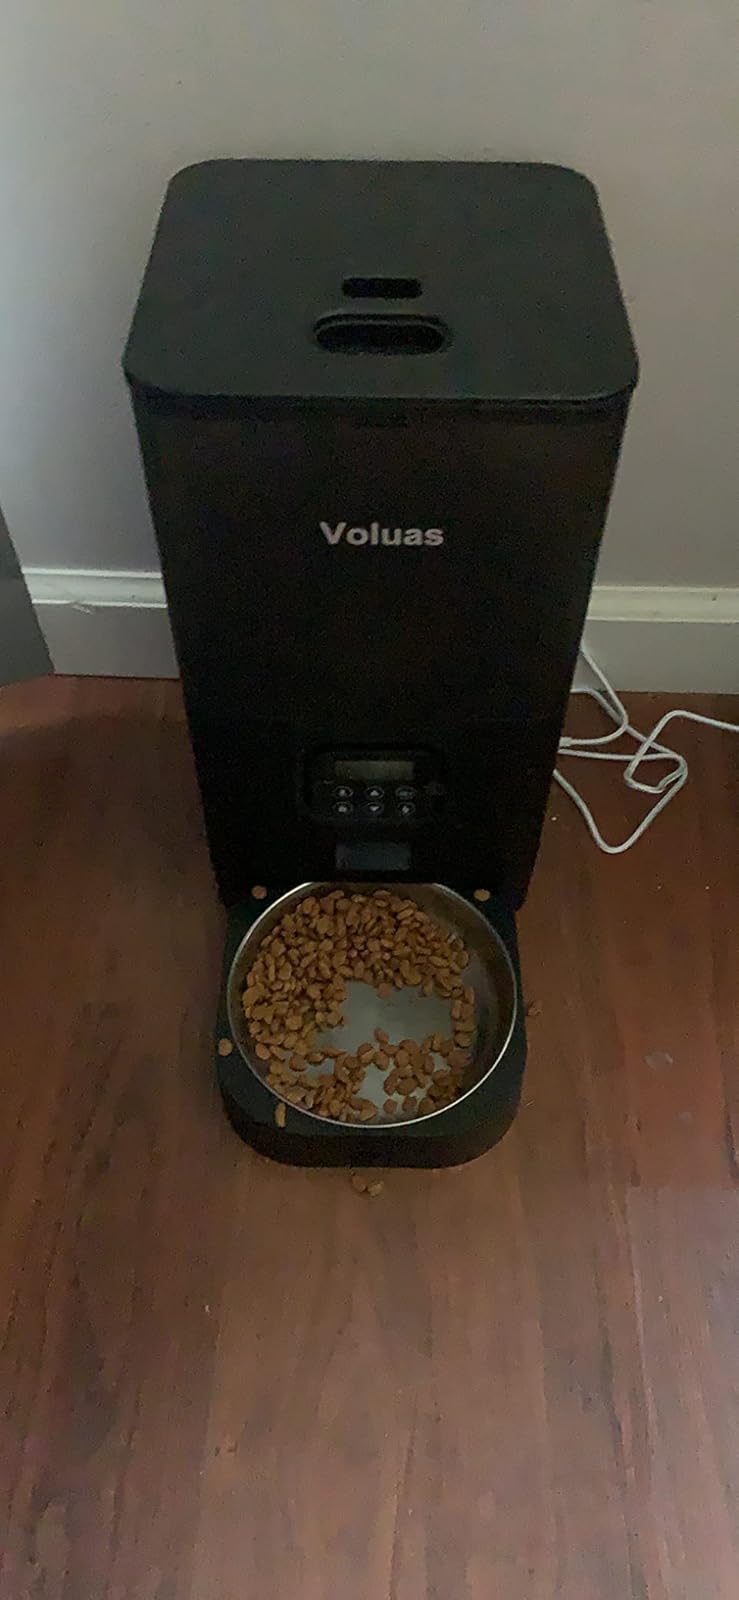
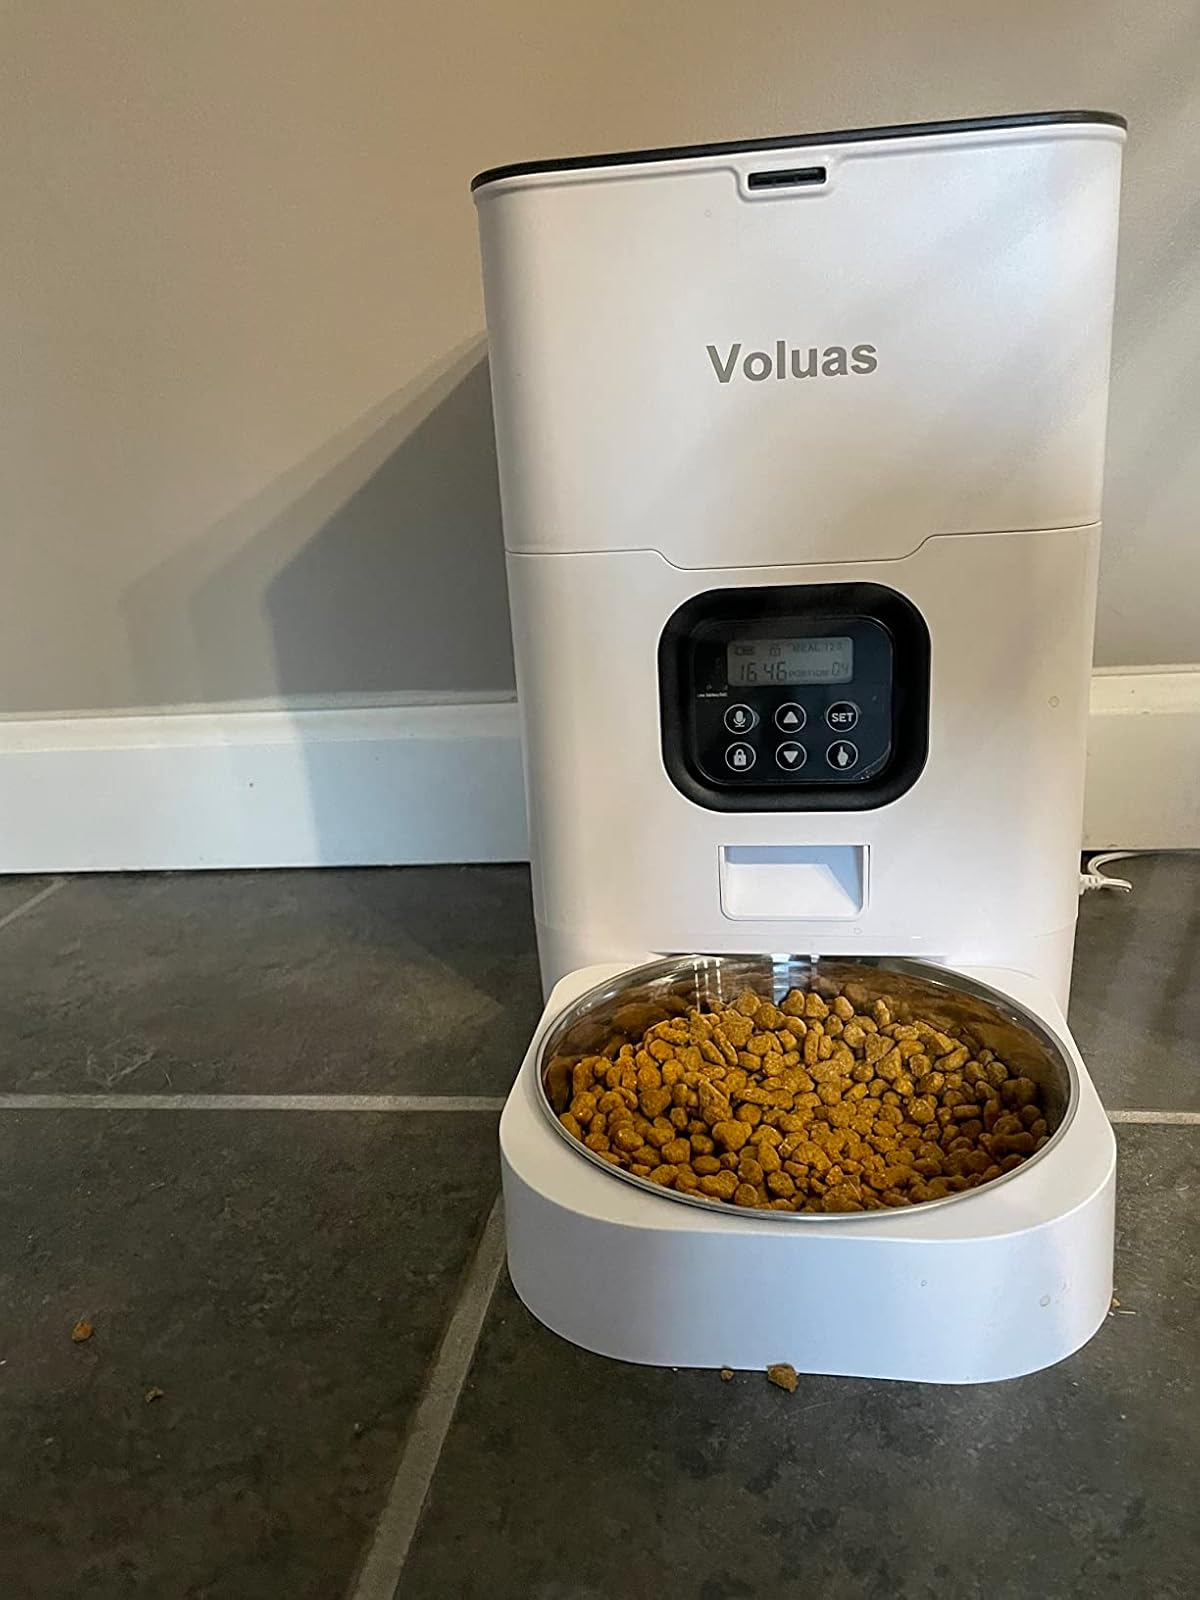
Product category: items_feeder
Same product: no